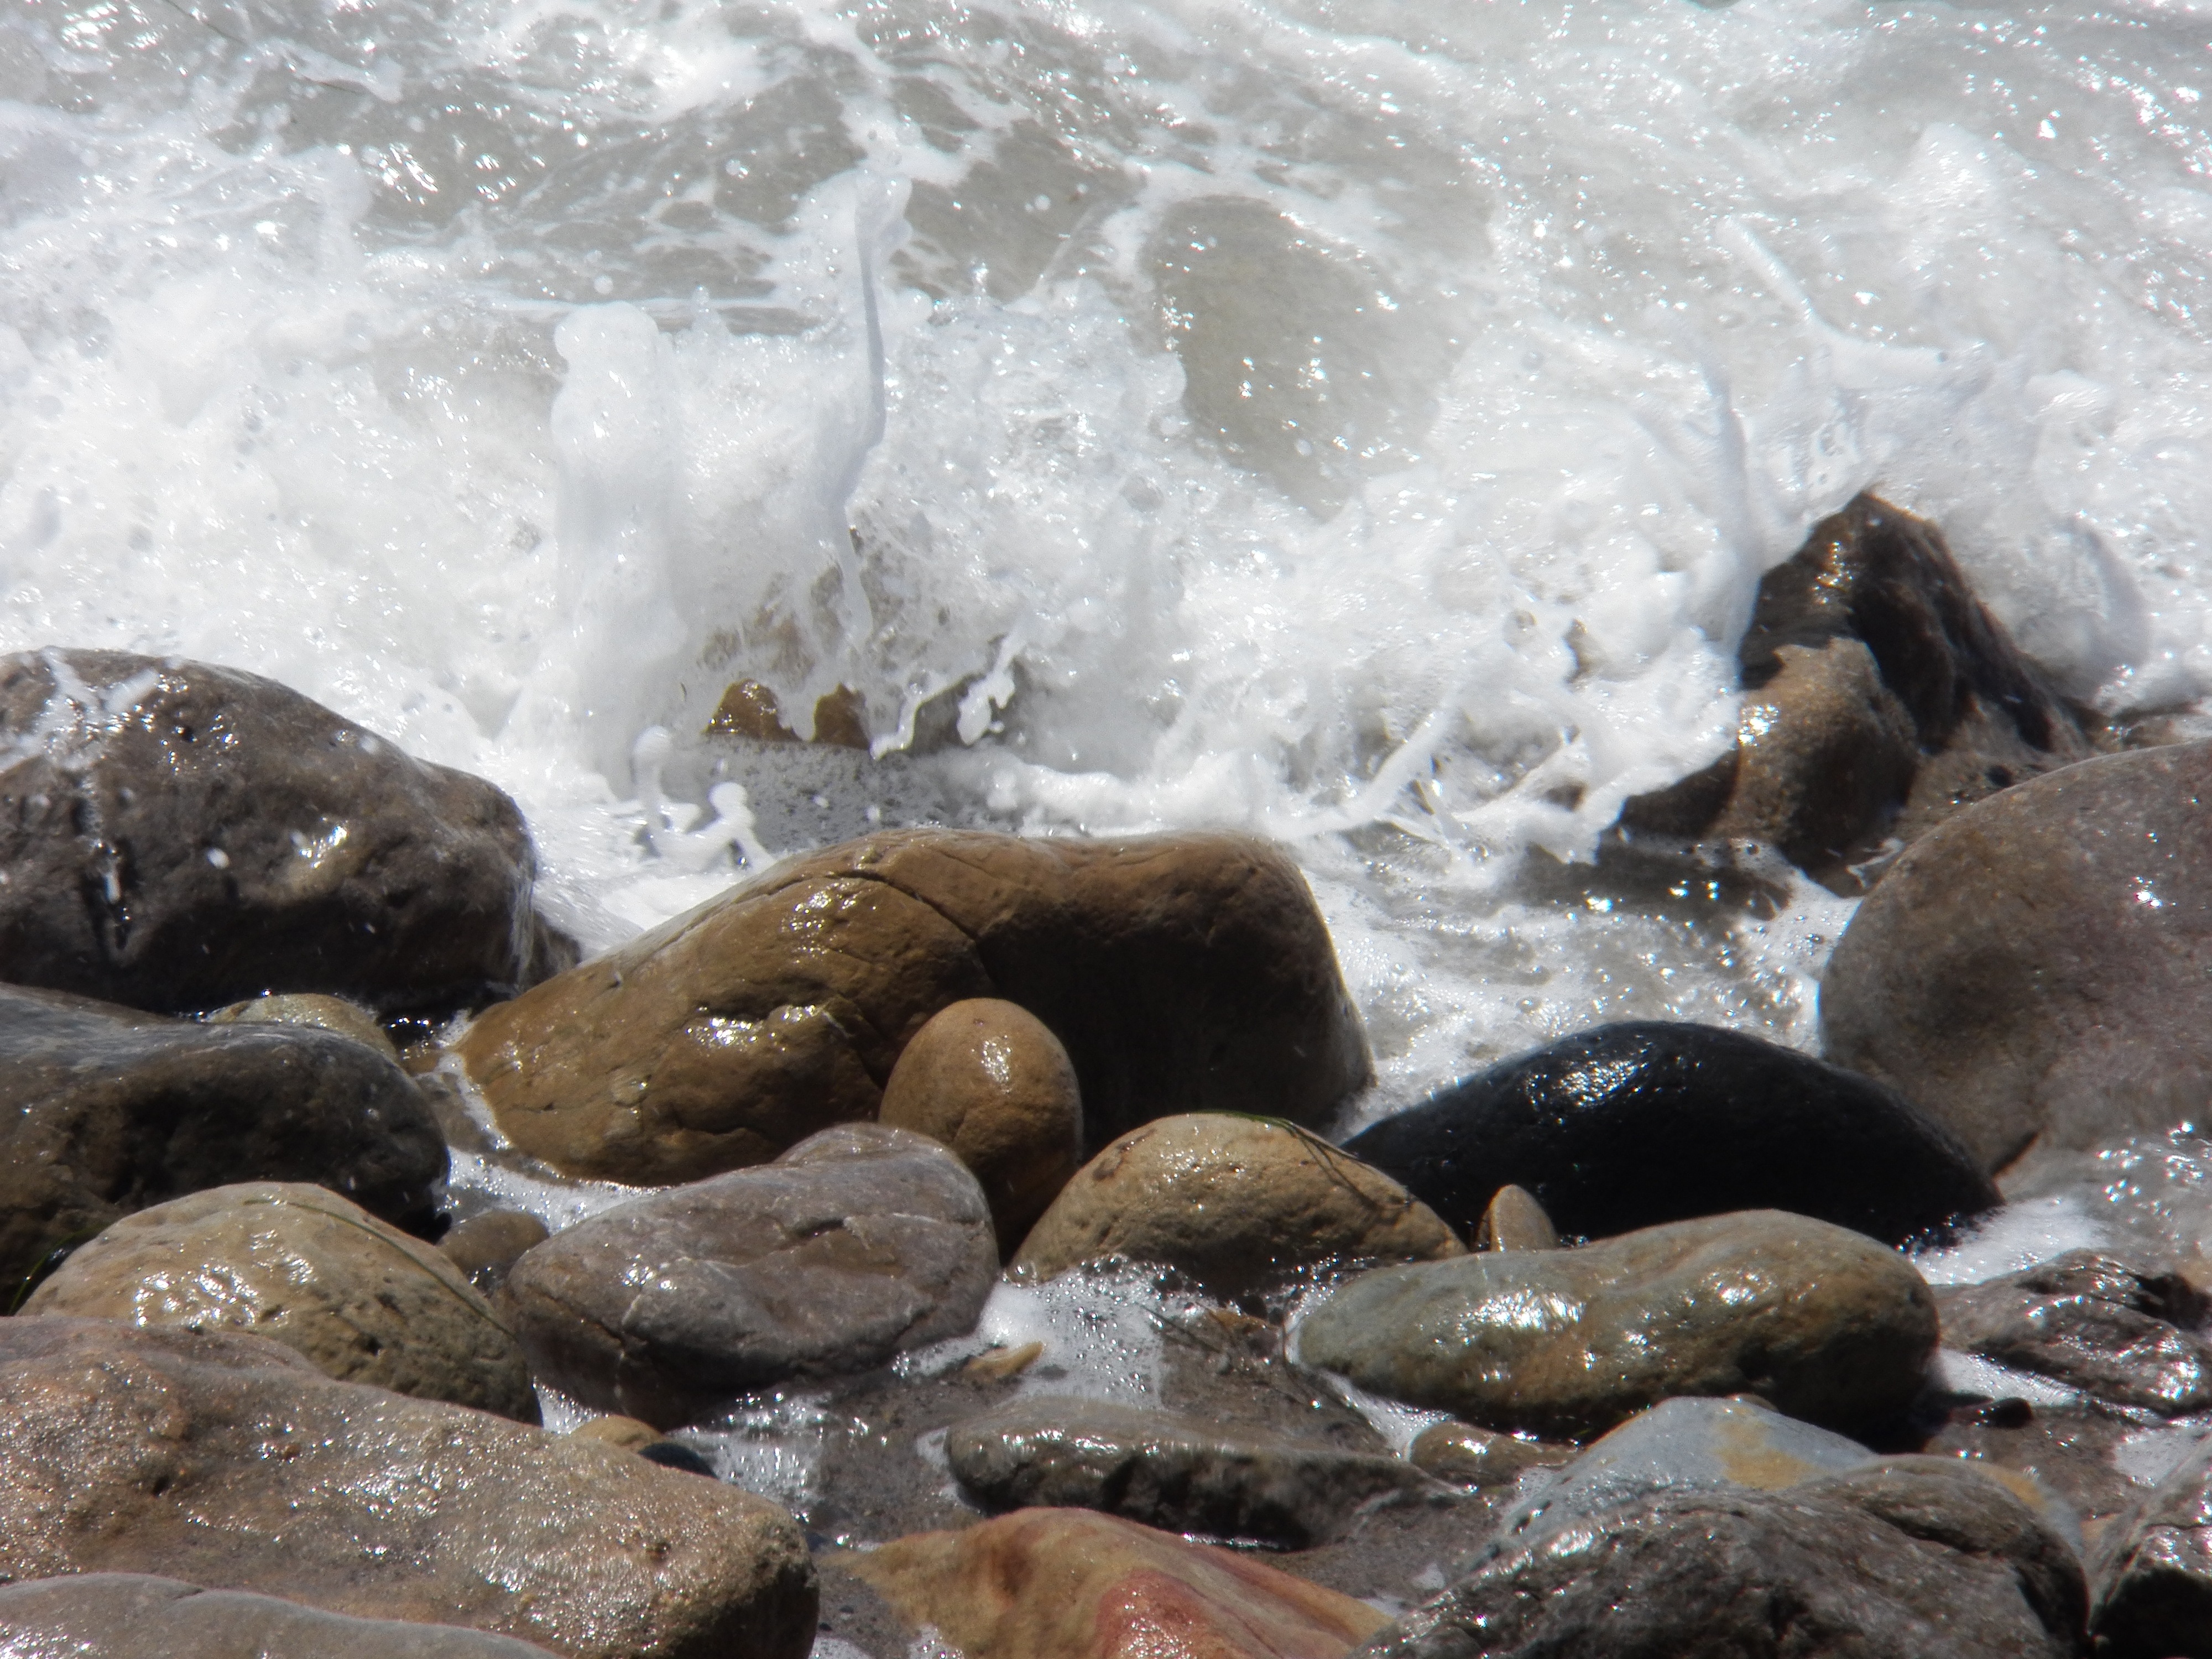
beach, sea, water, rock, ocean, shore, wave, river, stream, rapid, splashing, body of water, rocks, water feature